RB 04

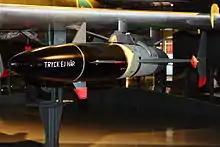
Robot 04 on A32A Lansen

The missile has never seen combat; the closest it has come to being used was during the "Whiskey on the Rocks" incident in 1981, when a Soviet (NATO code Whiskey Class) submarine ran aground outside the naval station in Karlskrona. Swedish AJ37 Viggens with RB-04E's mounted under their wings, taken from top secret storage bunkers, stood on high alert for a possible Soviet incursion.